Comus, Aude

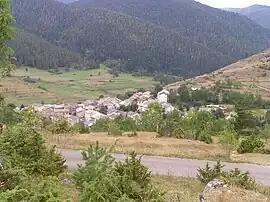
A general view of Comus

Comus is a commune in the Aude department in southern France.